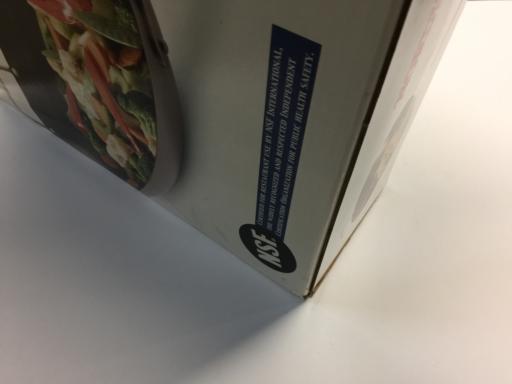
Waste category: cardboard